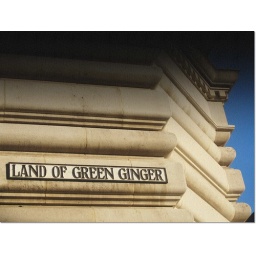
Mum spotted this wonderful street sign while we were out shopping in another town.